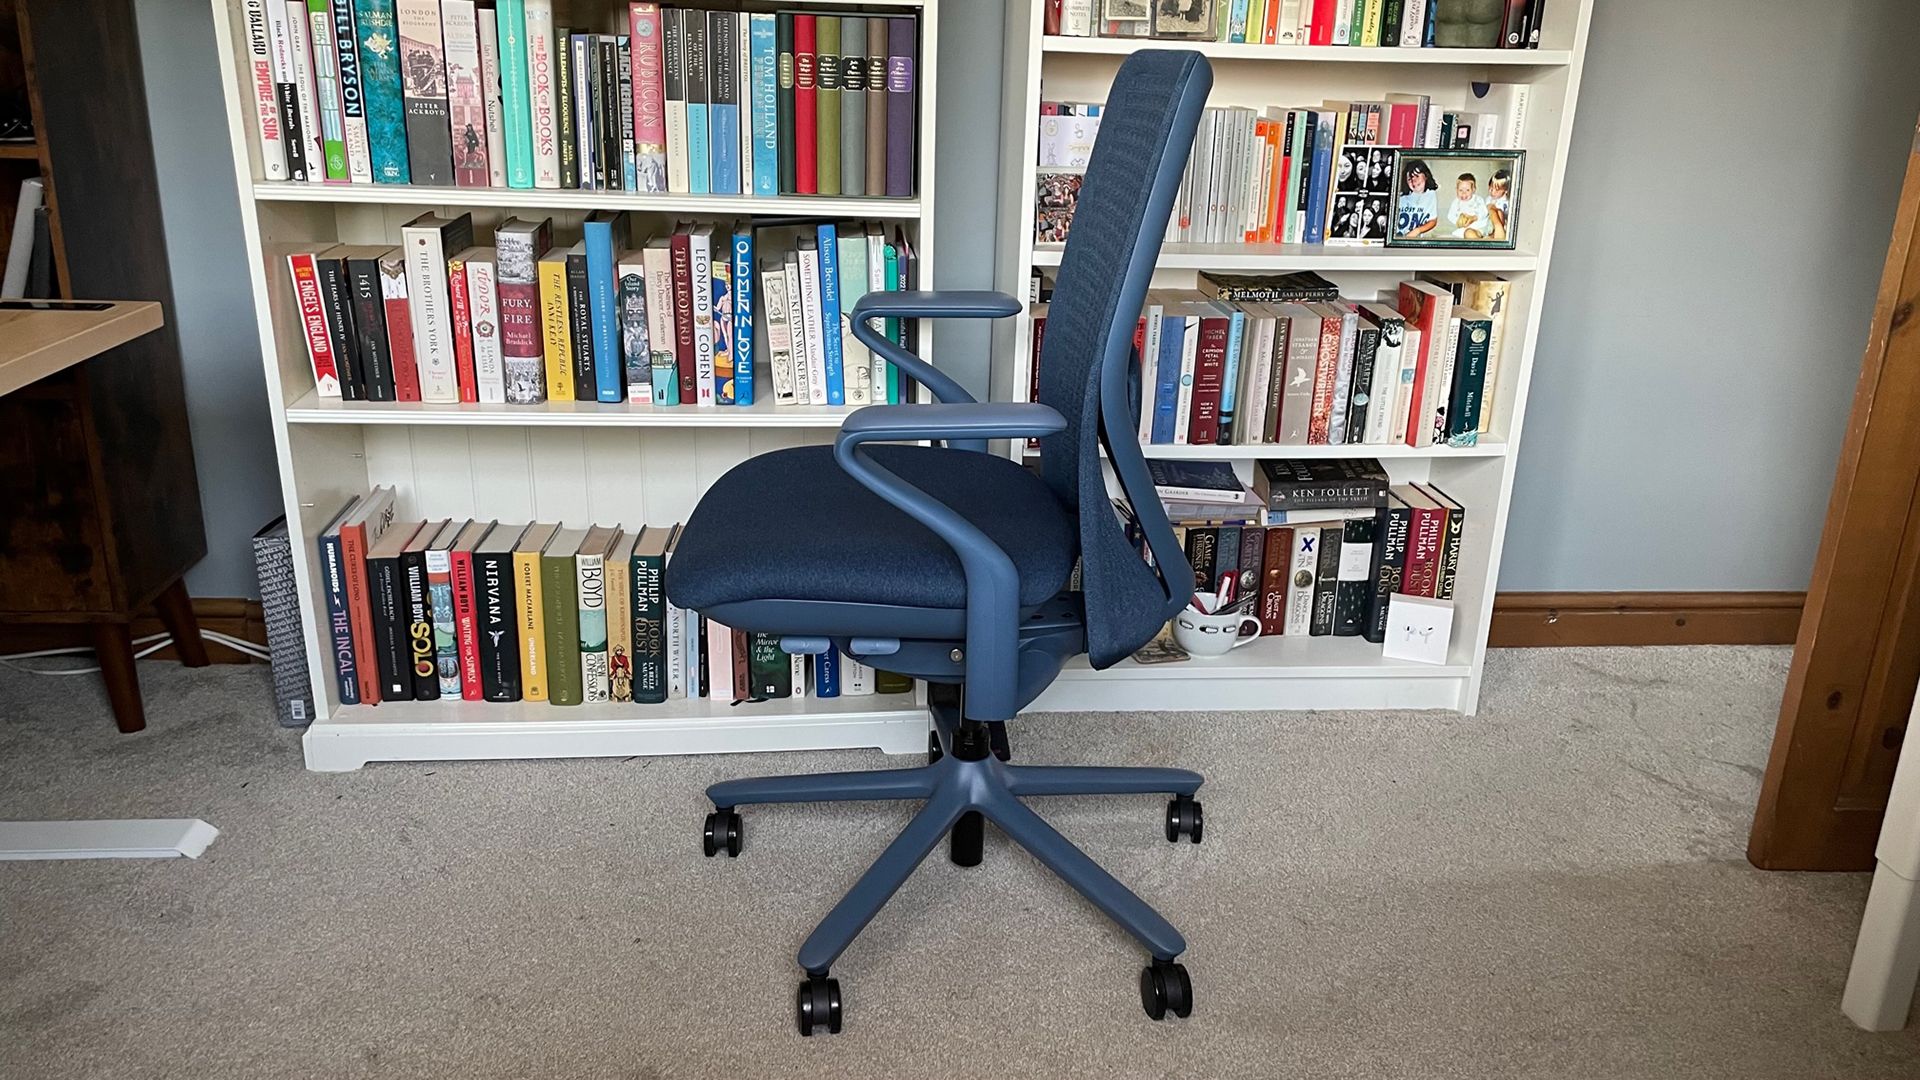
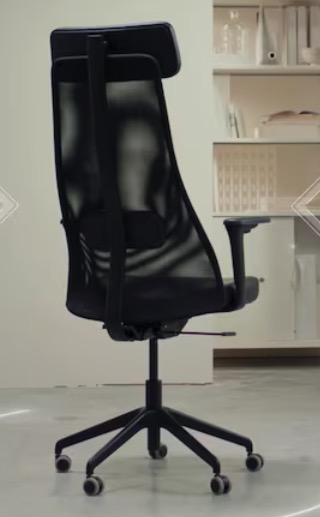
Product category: items_chair
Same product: no